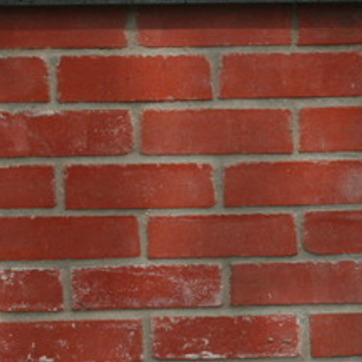
Material: brick